Dynamo

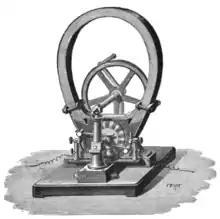
Small Gramme dynamo, around 1878

Zénobe Gramme reinvented Pacinotti's design in 1871 when designing the first commercial power plants operated in Paris. An advantage of Gramme's design was a better path for the magnetic flux, by filling the space occupied by the magnetic field with heavy iron cores and minimizing the air gaps between the stationary and rotating parts. The Gramme dynamo was one of the first machines to generate commercial quantities of power for industry. Further improvements were made on the Gramme ring, but the basic concept of a spinning endless loop of wire remains at the heart of all modern dynamos.